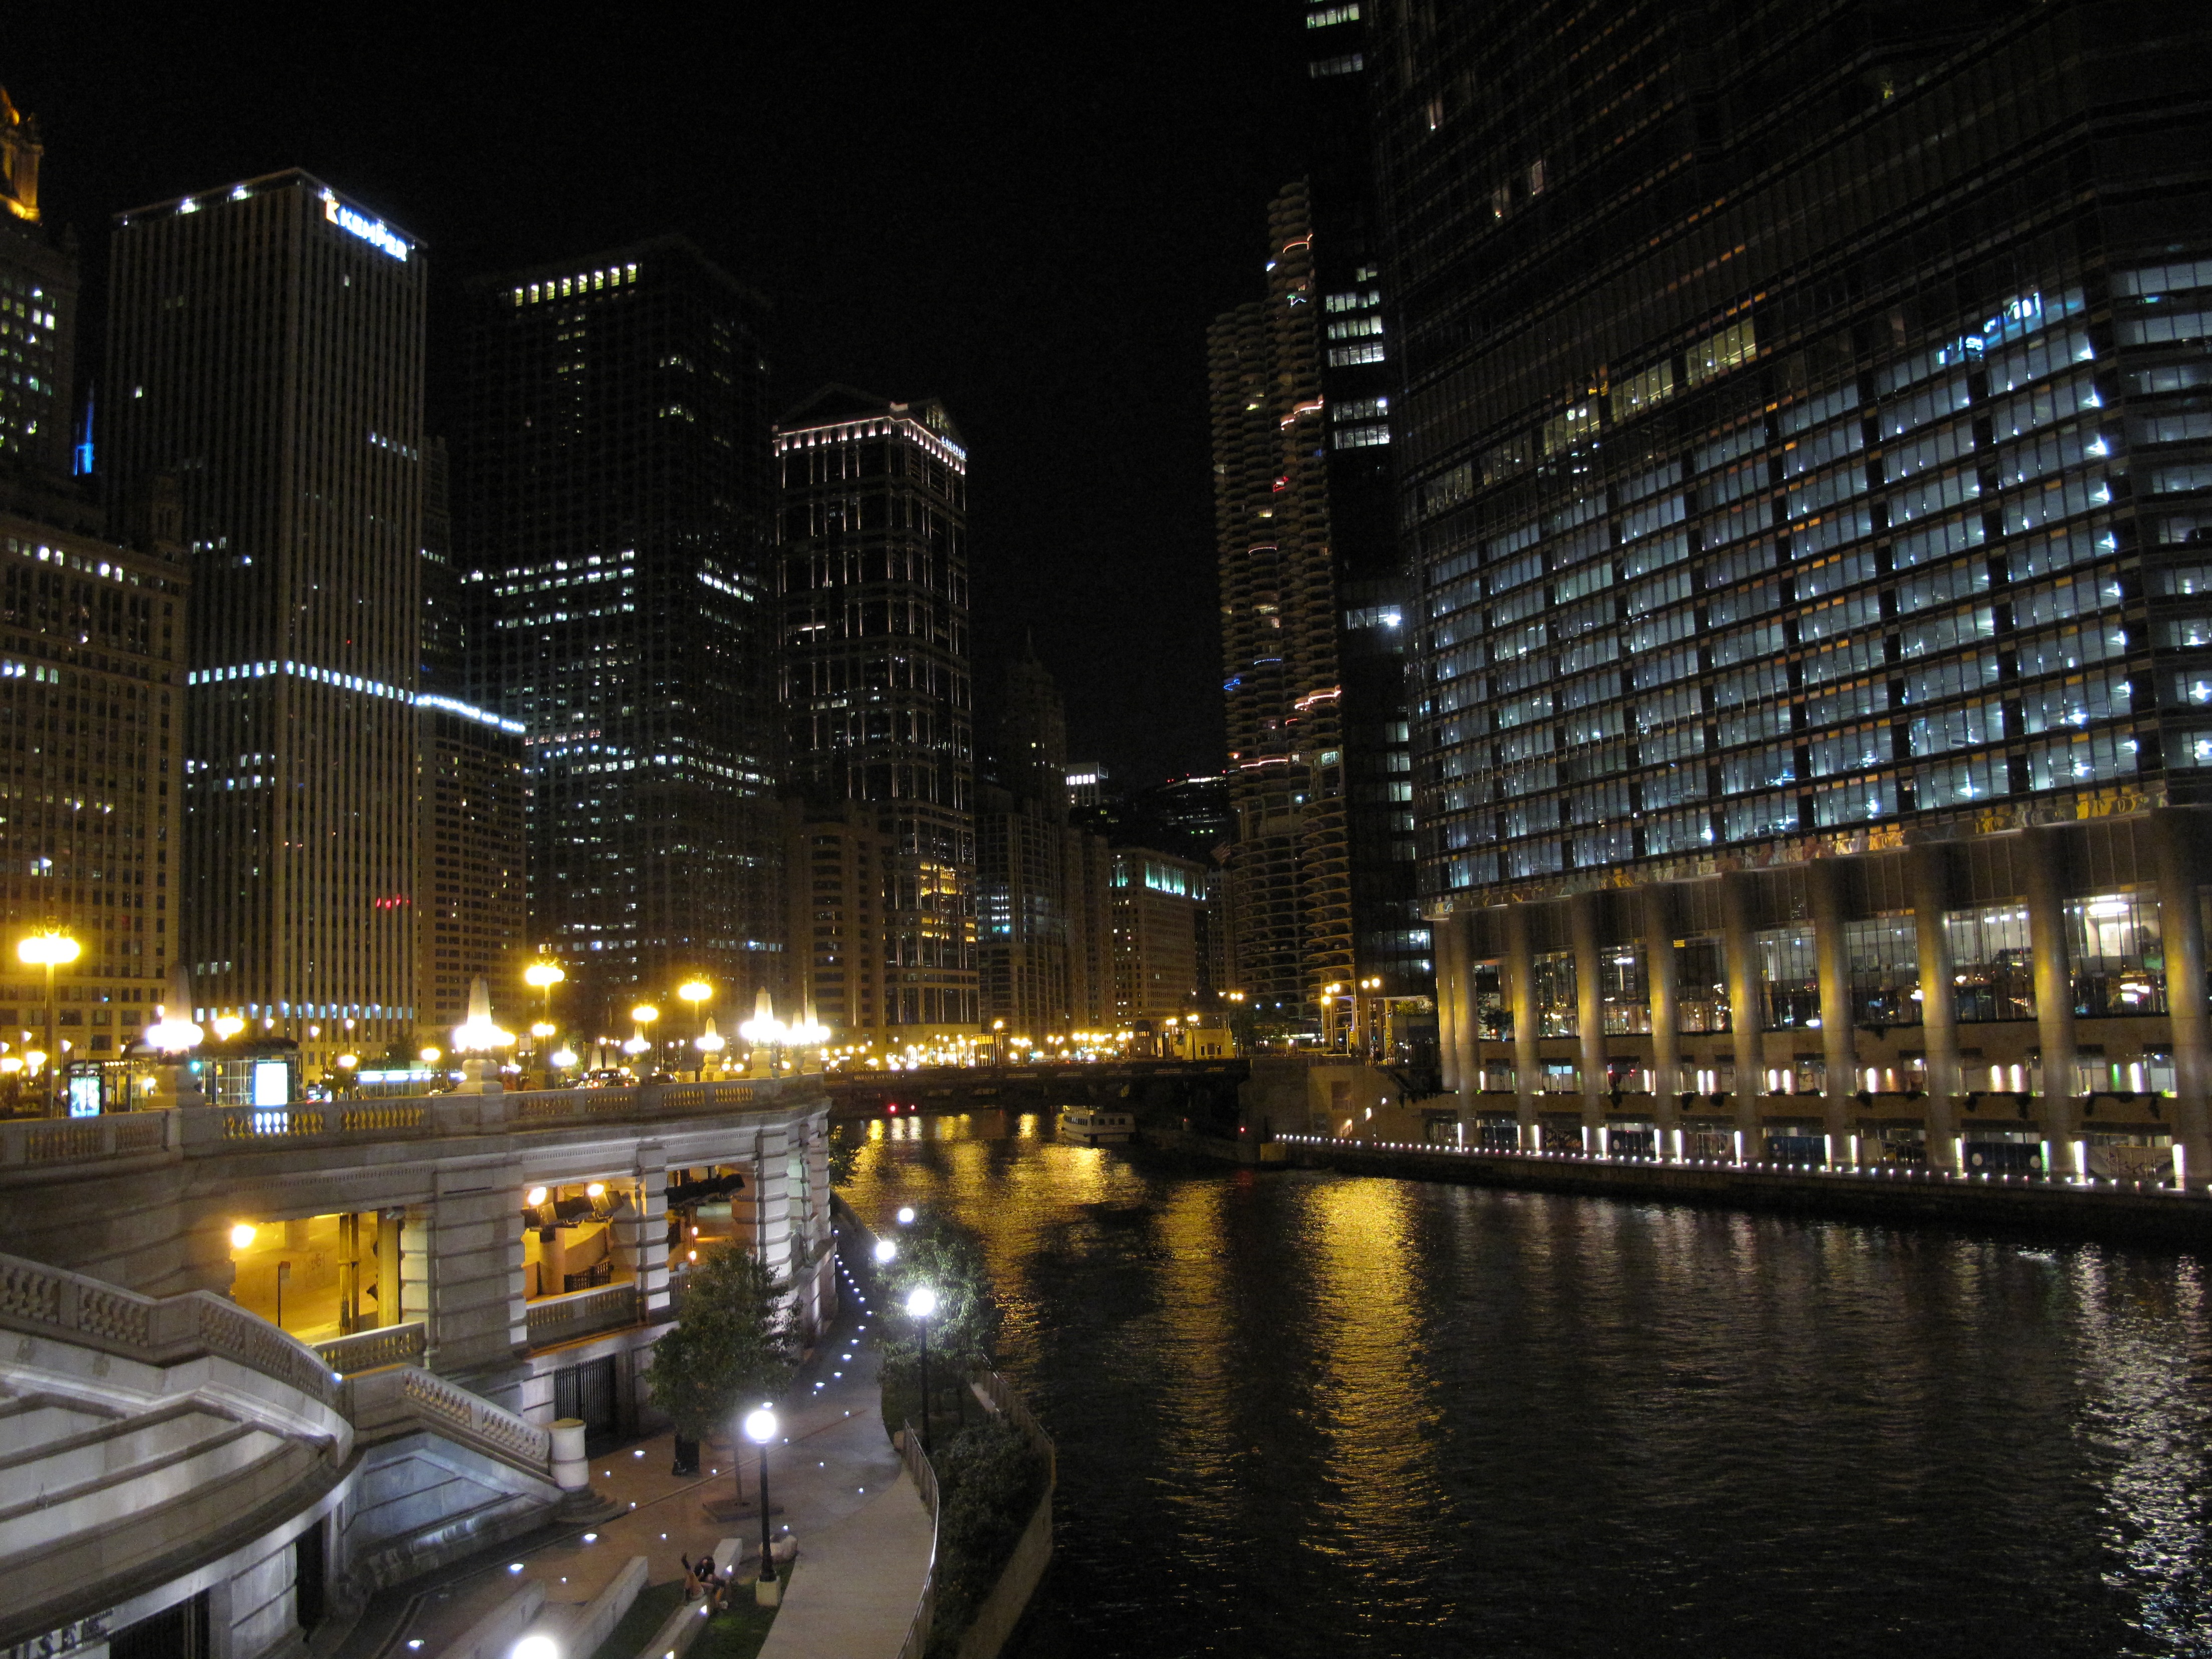
skyline, night, city, skyscraper, cityscape, downtown, evening, reflection, chicago, illinois, metropolis, urban area, which, human settlement, metropolitan area